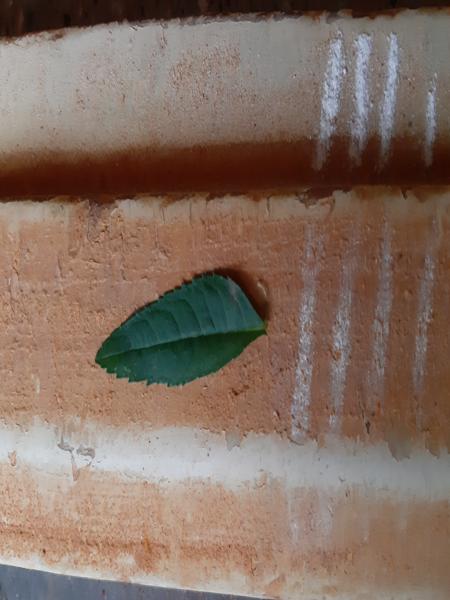
Plant: Marigold